Salvage (2009 film)

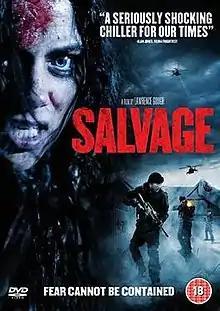
DVD cover

Salvage is a 2009 British horror film directed by Lawrence Gough, produced by Julie Lau and written by Colin O'Donnell and Alan Pattison. The film stars Neve McIntosh, Shaun Dooley and Linzey Cocker as residents in a suburban street who find themselves isolated from the outside world following an emergency. The film was one of three produced in Liverpool to celebrate the city's status as EU City of Culture in 2008, and was filmed on the set of former soap opera "Brookside". It was produced on a minimal budget, and was the last time the Brookside set was used for filming purposes before it was sold to a private developer. Neve McIntosh won two Best Actress awards for her role in the film.